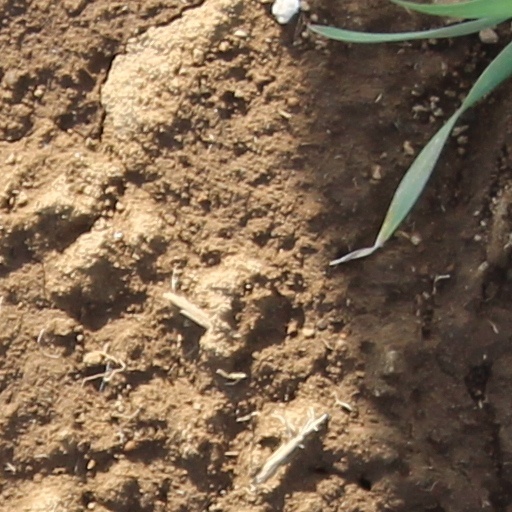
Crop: wheat